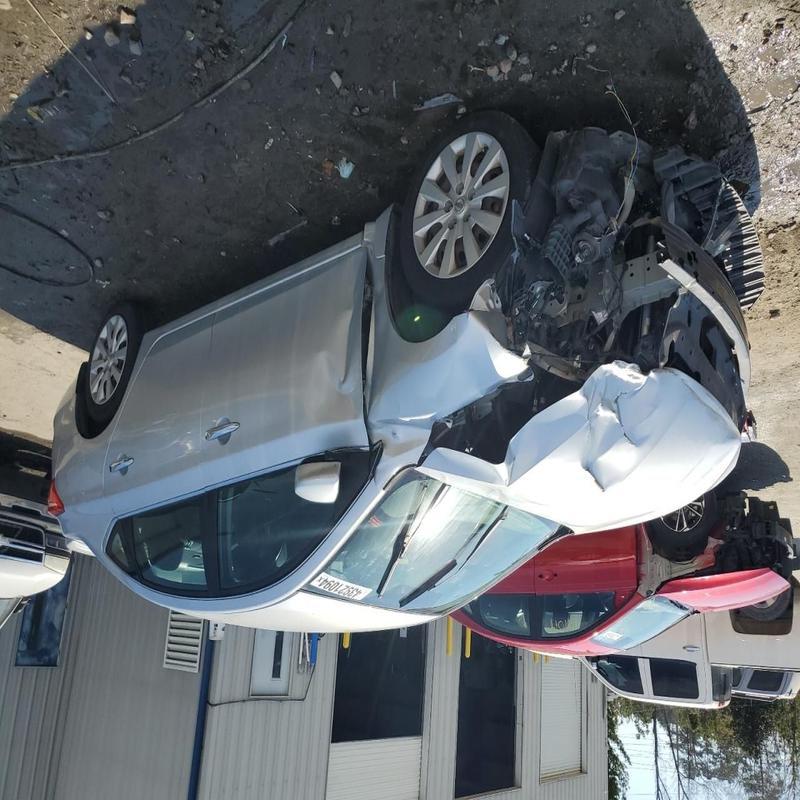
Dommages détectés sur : plaque d'immatriculation avant, pare-choc avant, feu avant droit, feu avant gauche, capot, aile avant gauche, porte avant gauche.
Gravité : majeur